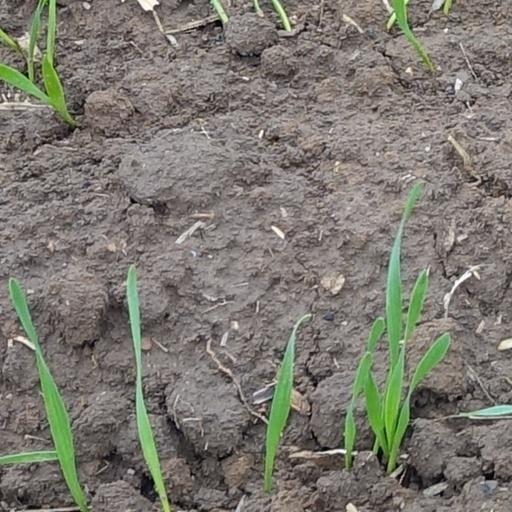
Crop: wheat